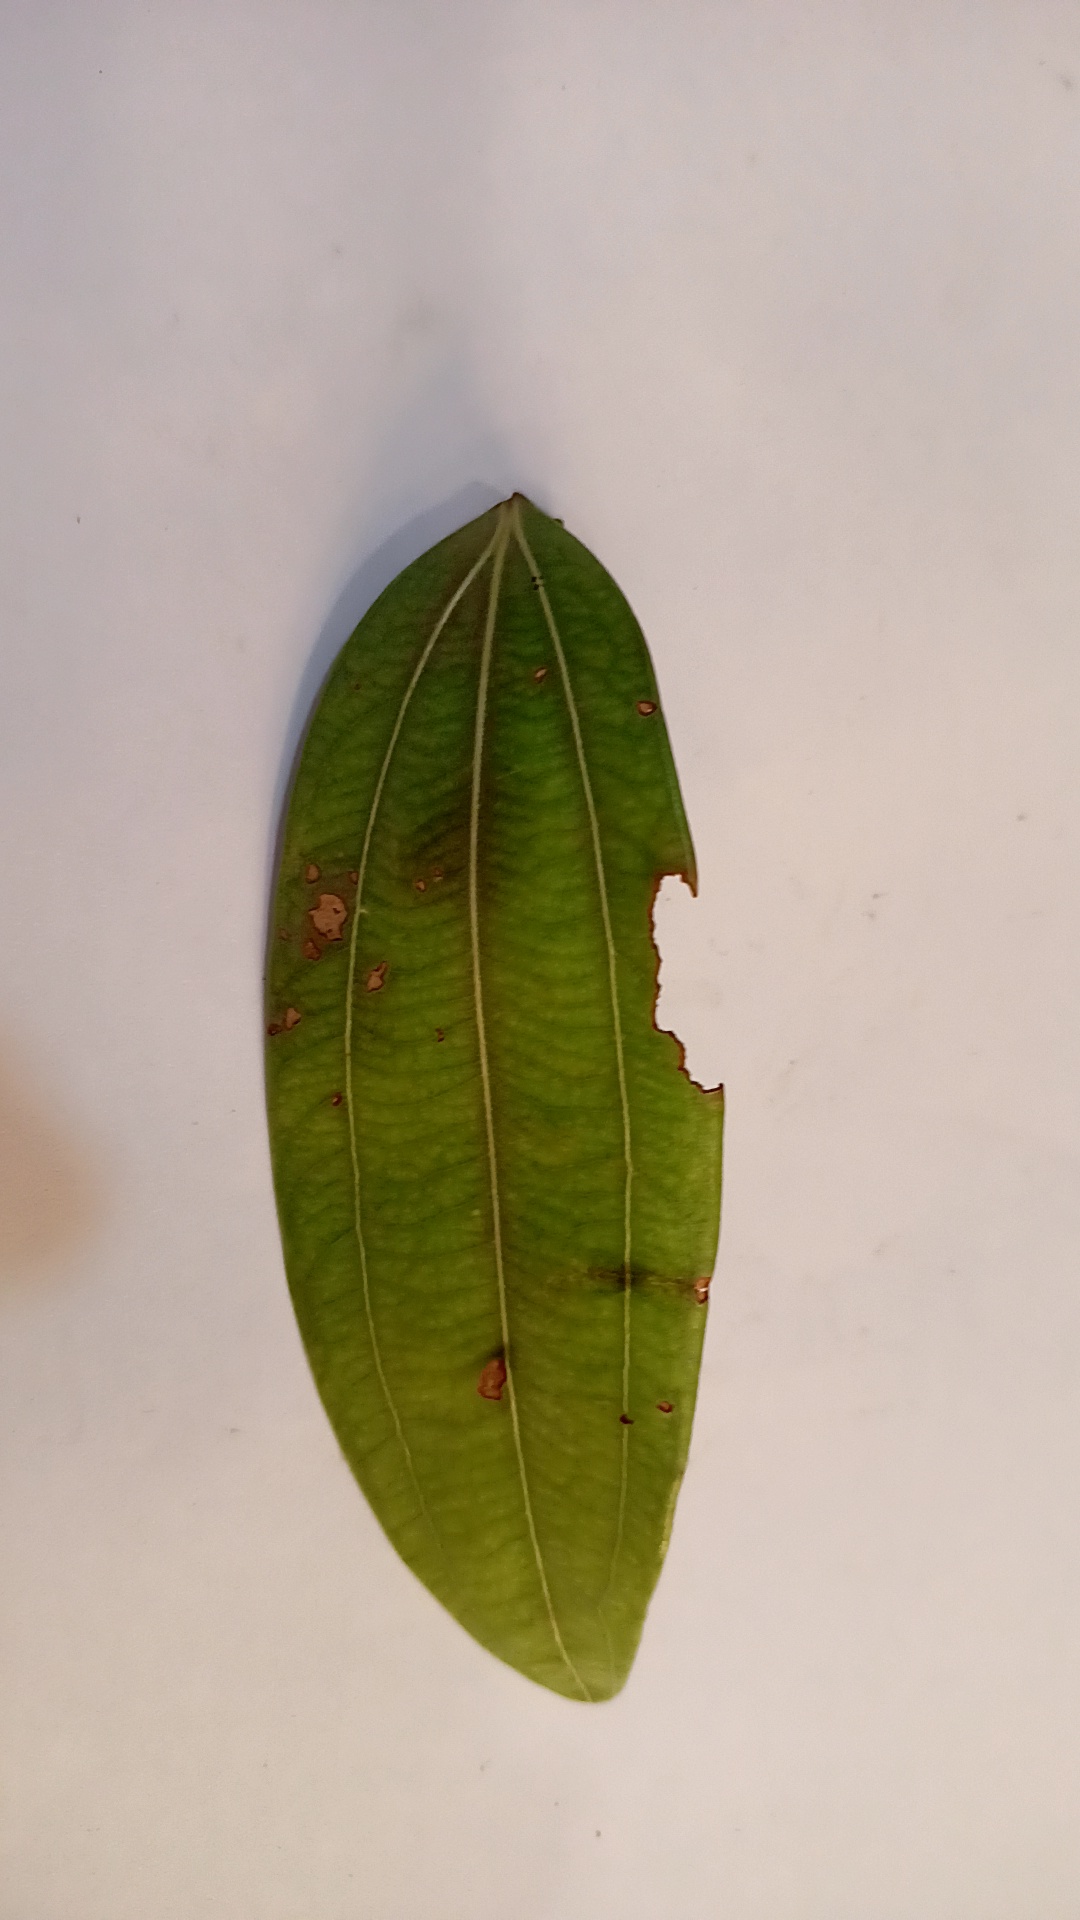
Label: Disease